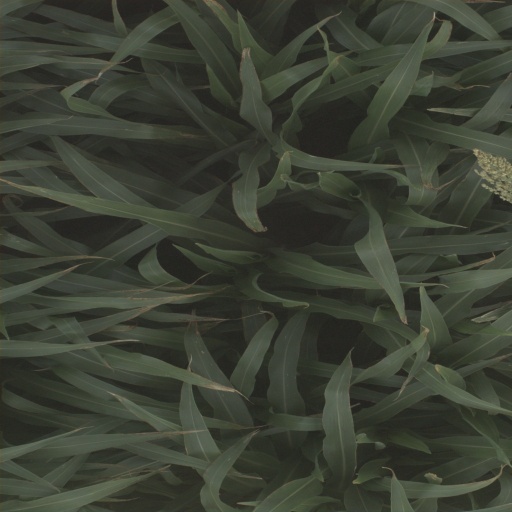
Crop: sorghum